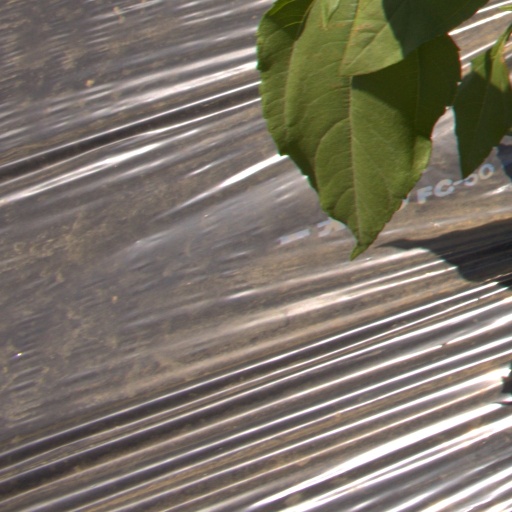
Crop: Jerusalem artichoke